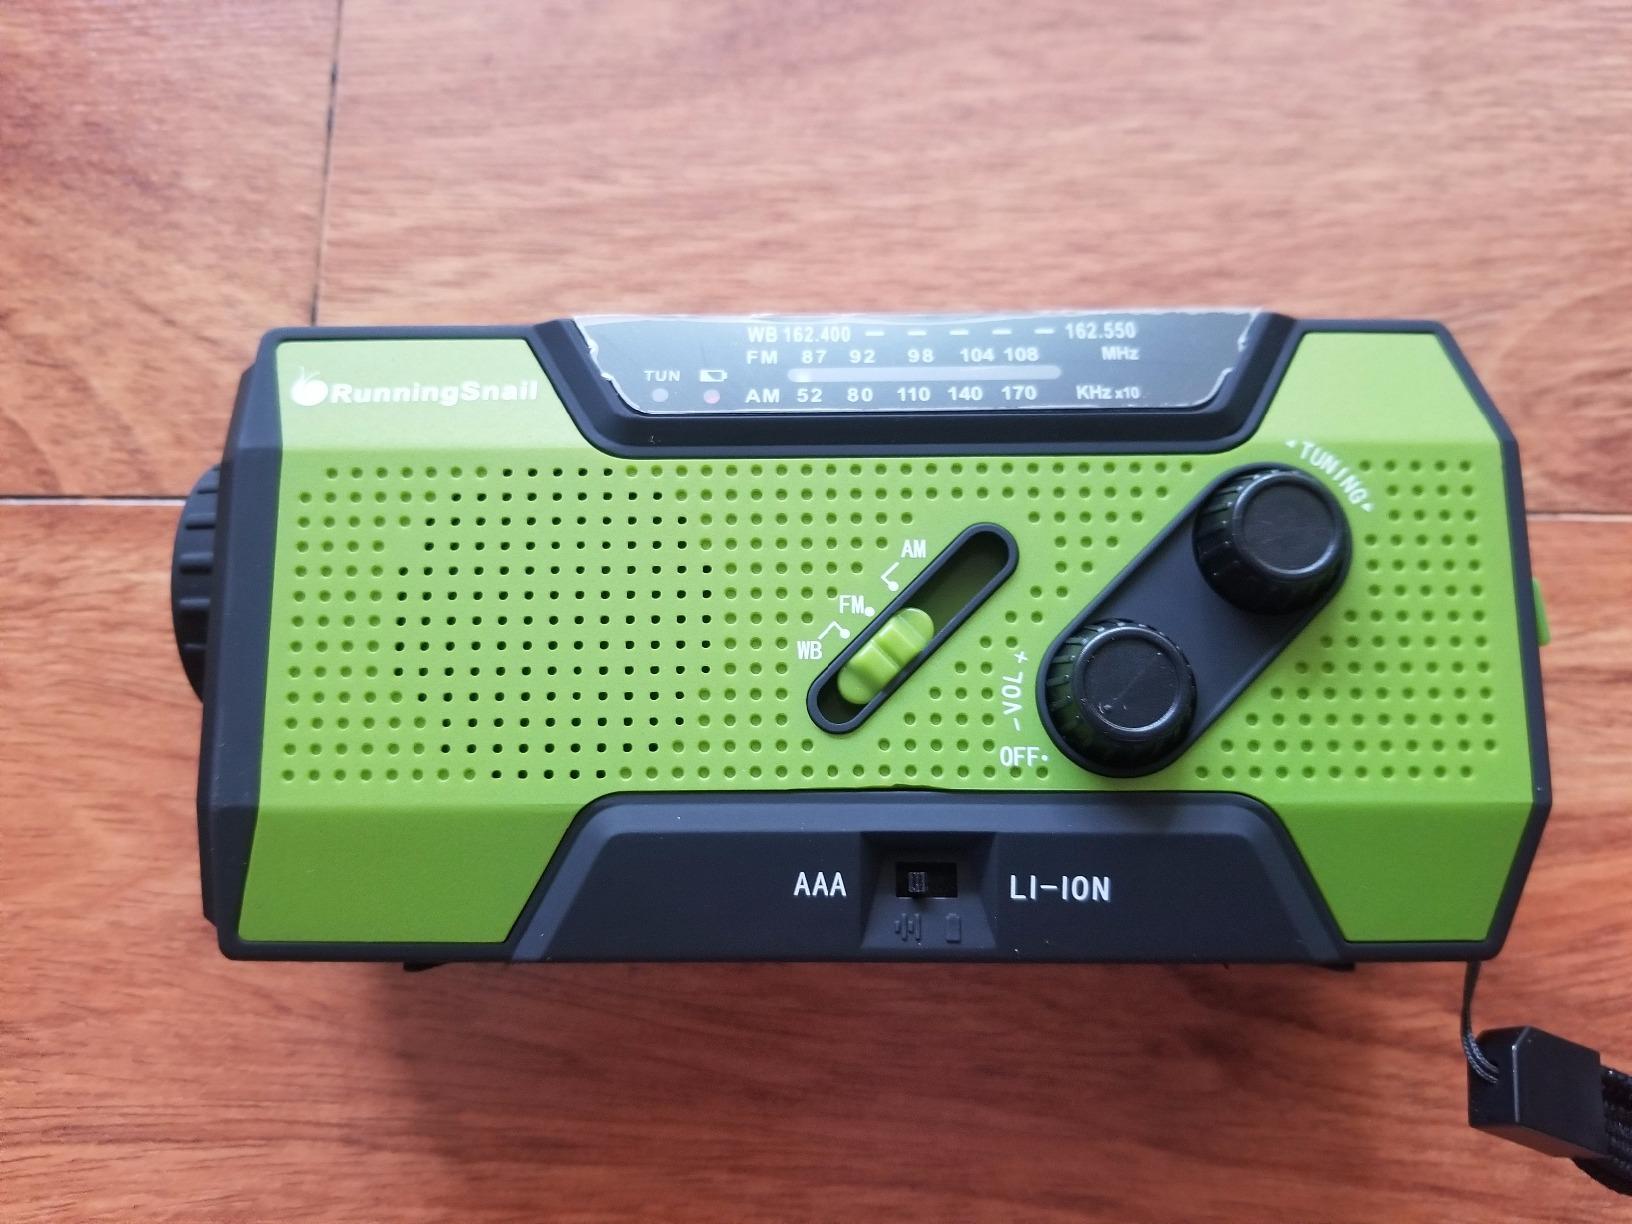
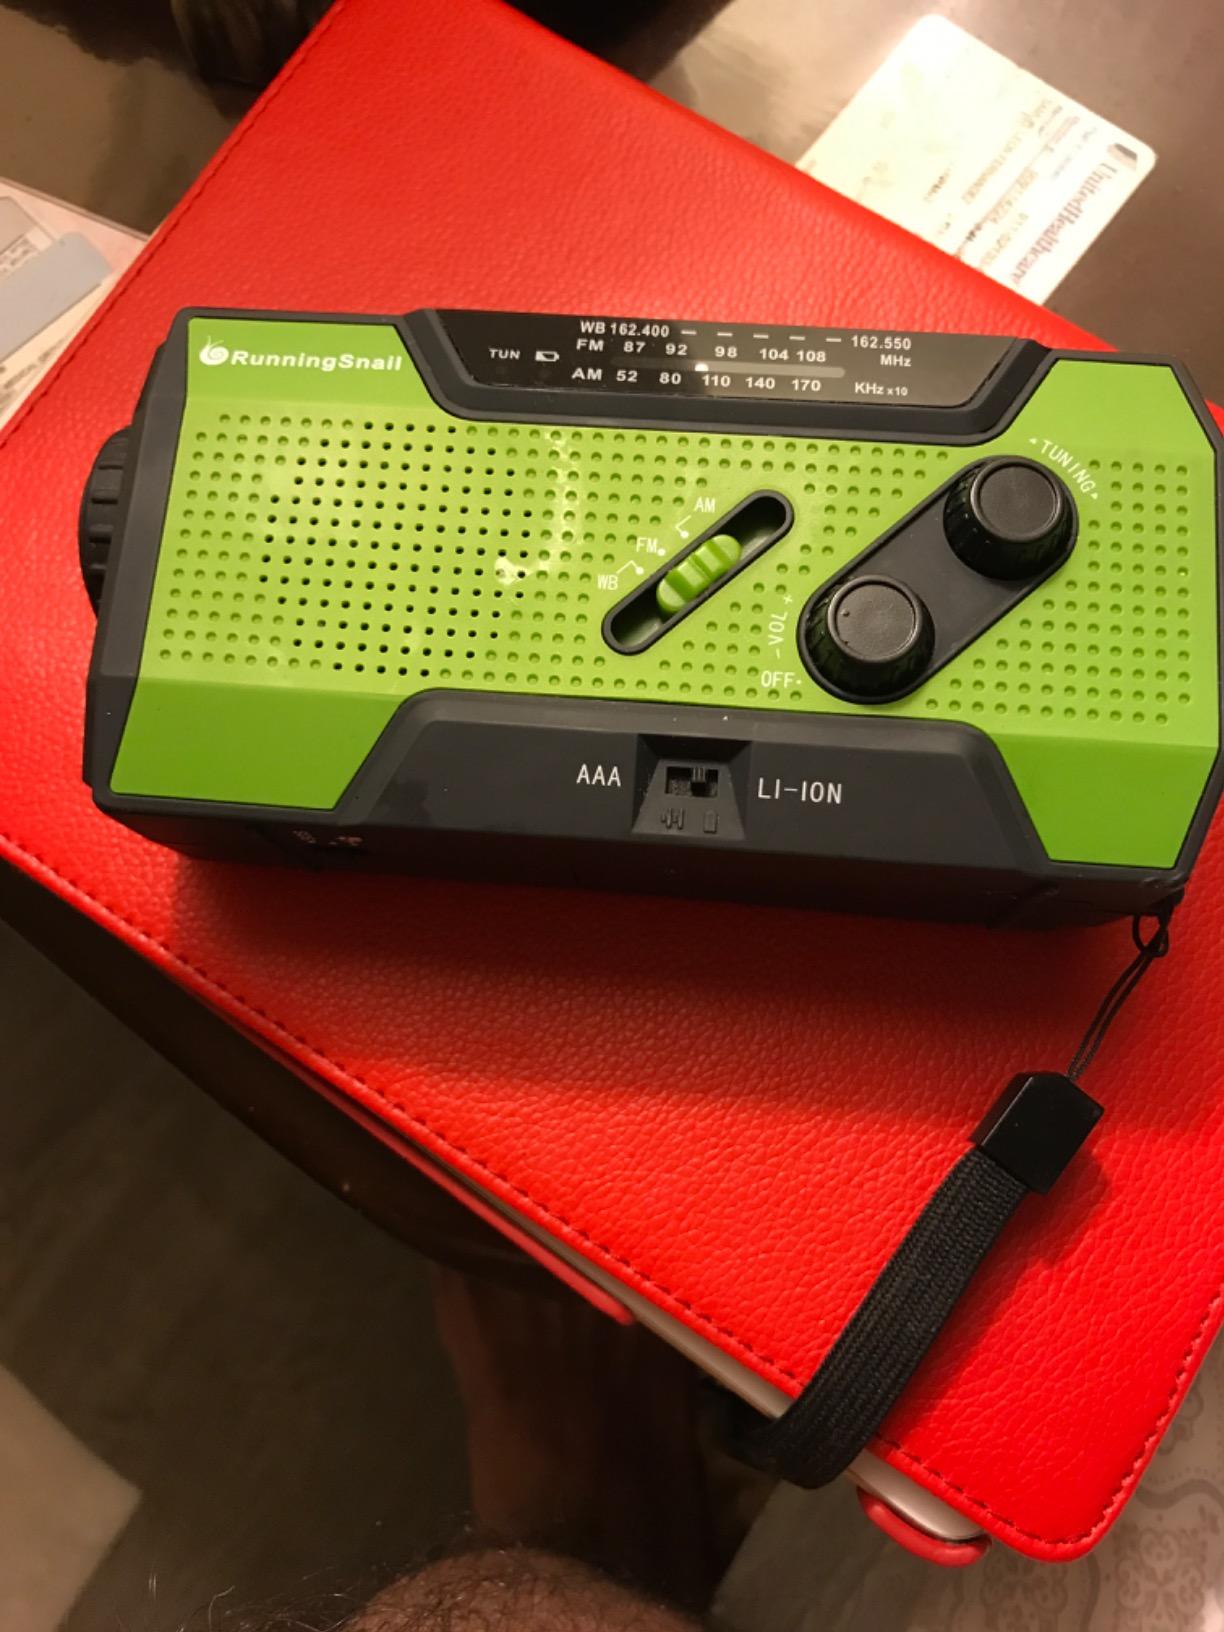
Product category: radio
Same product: yes